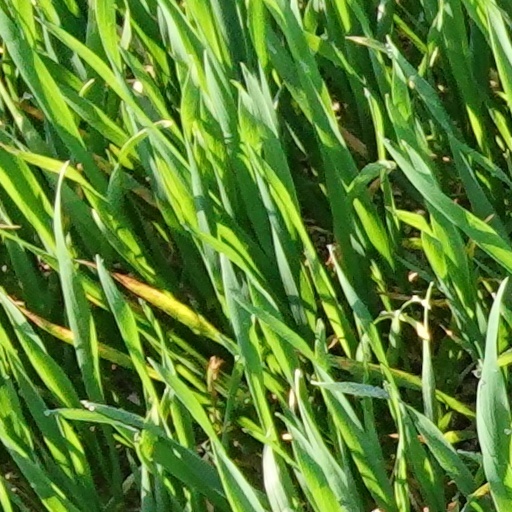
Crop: wheat